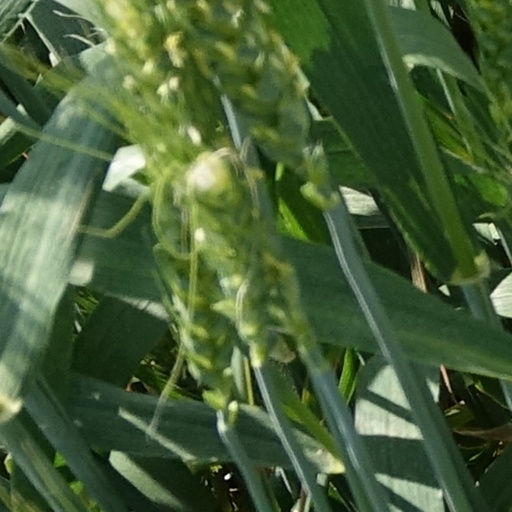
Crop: wheat